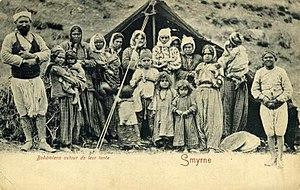
Smyrne – Bohémiens autour de leur tente